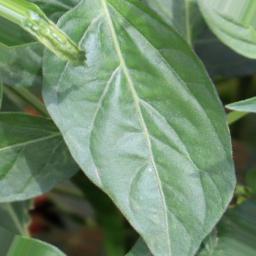
Label: healthy